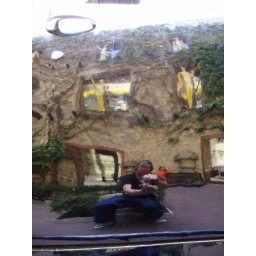
My reflection in a car door in the Dali museum